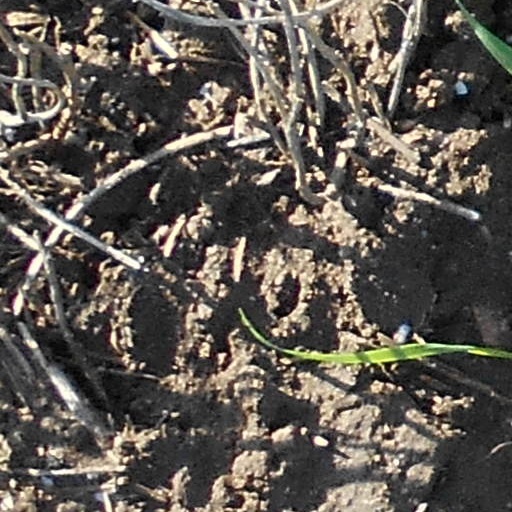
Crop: wheat